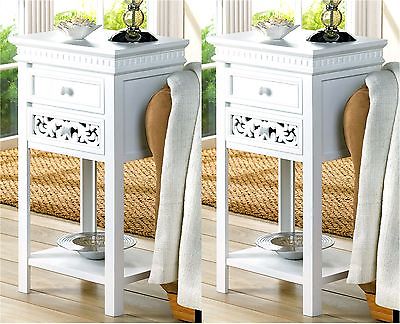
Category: table